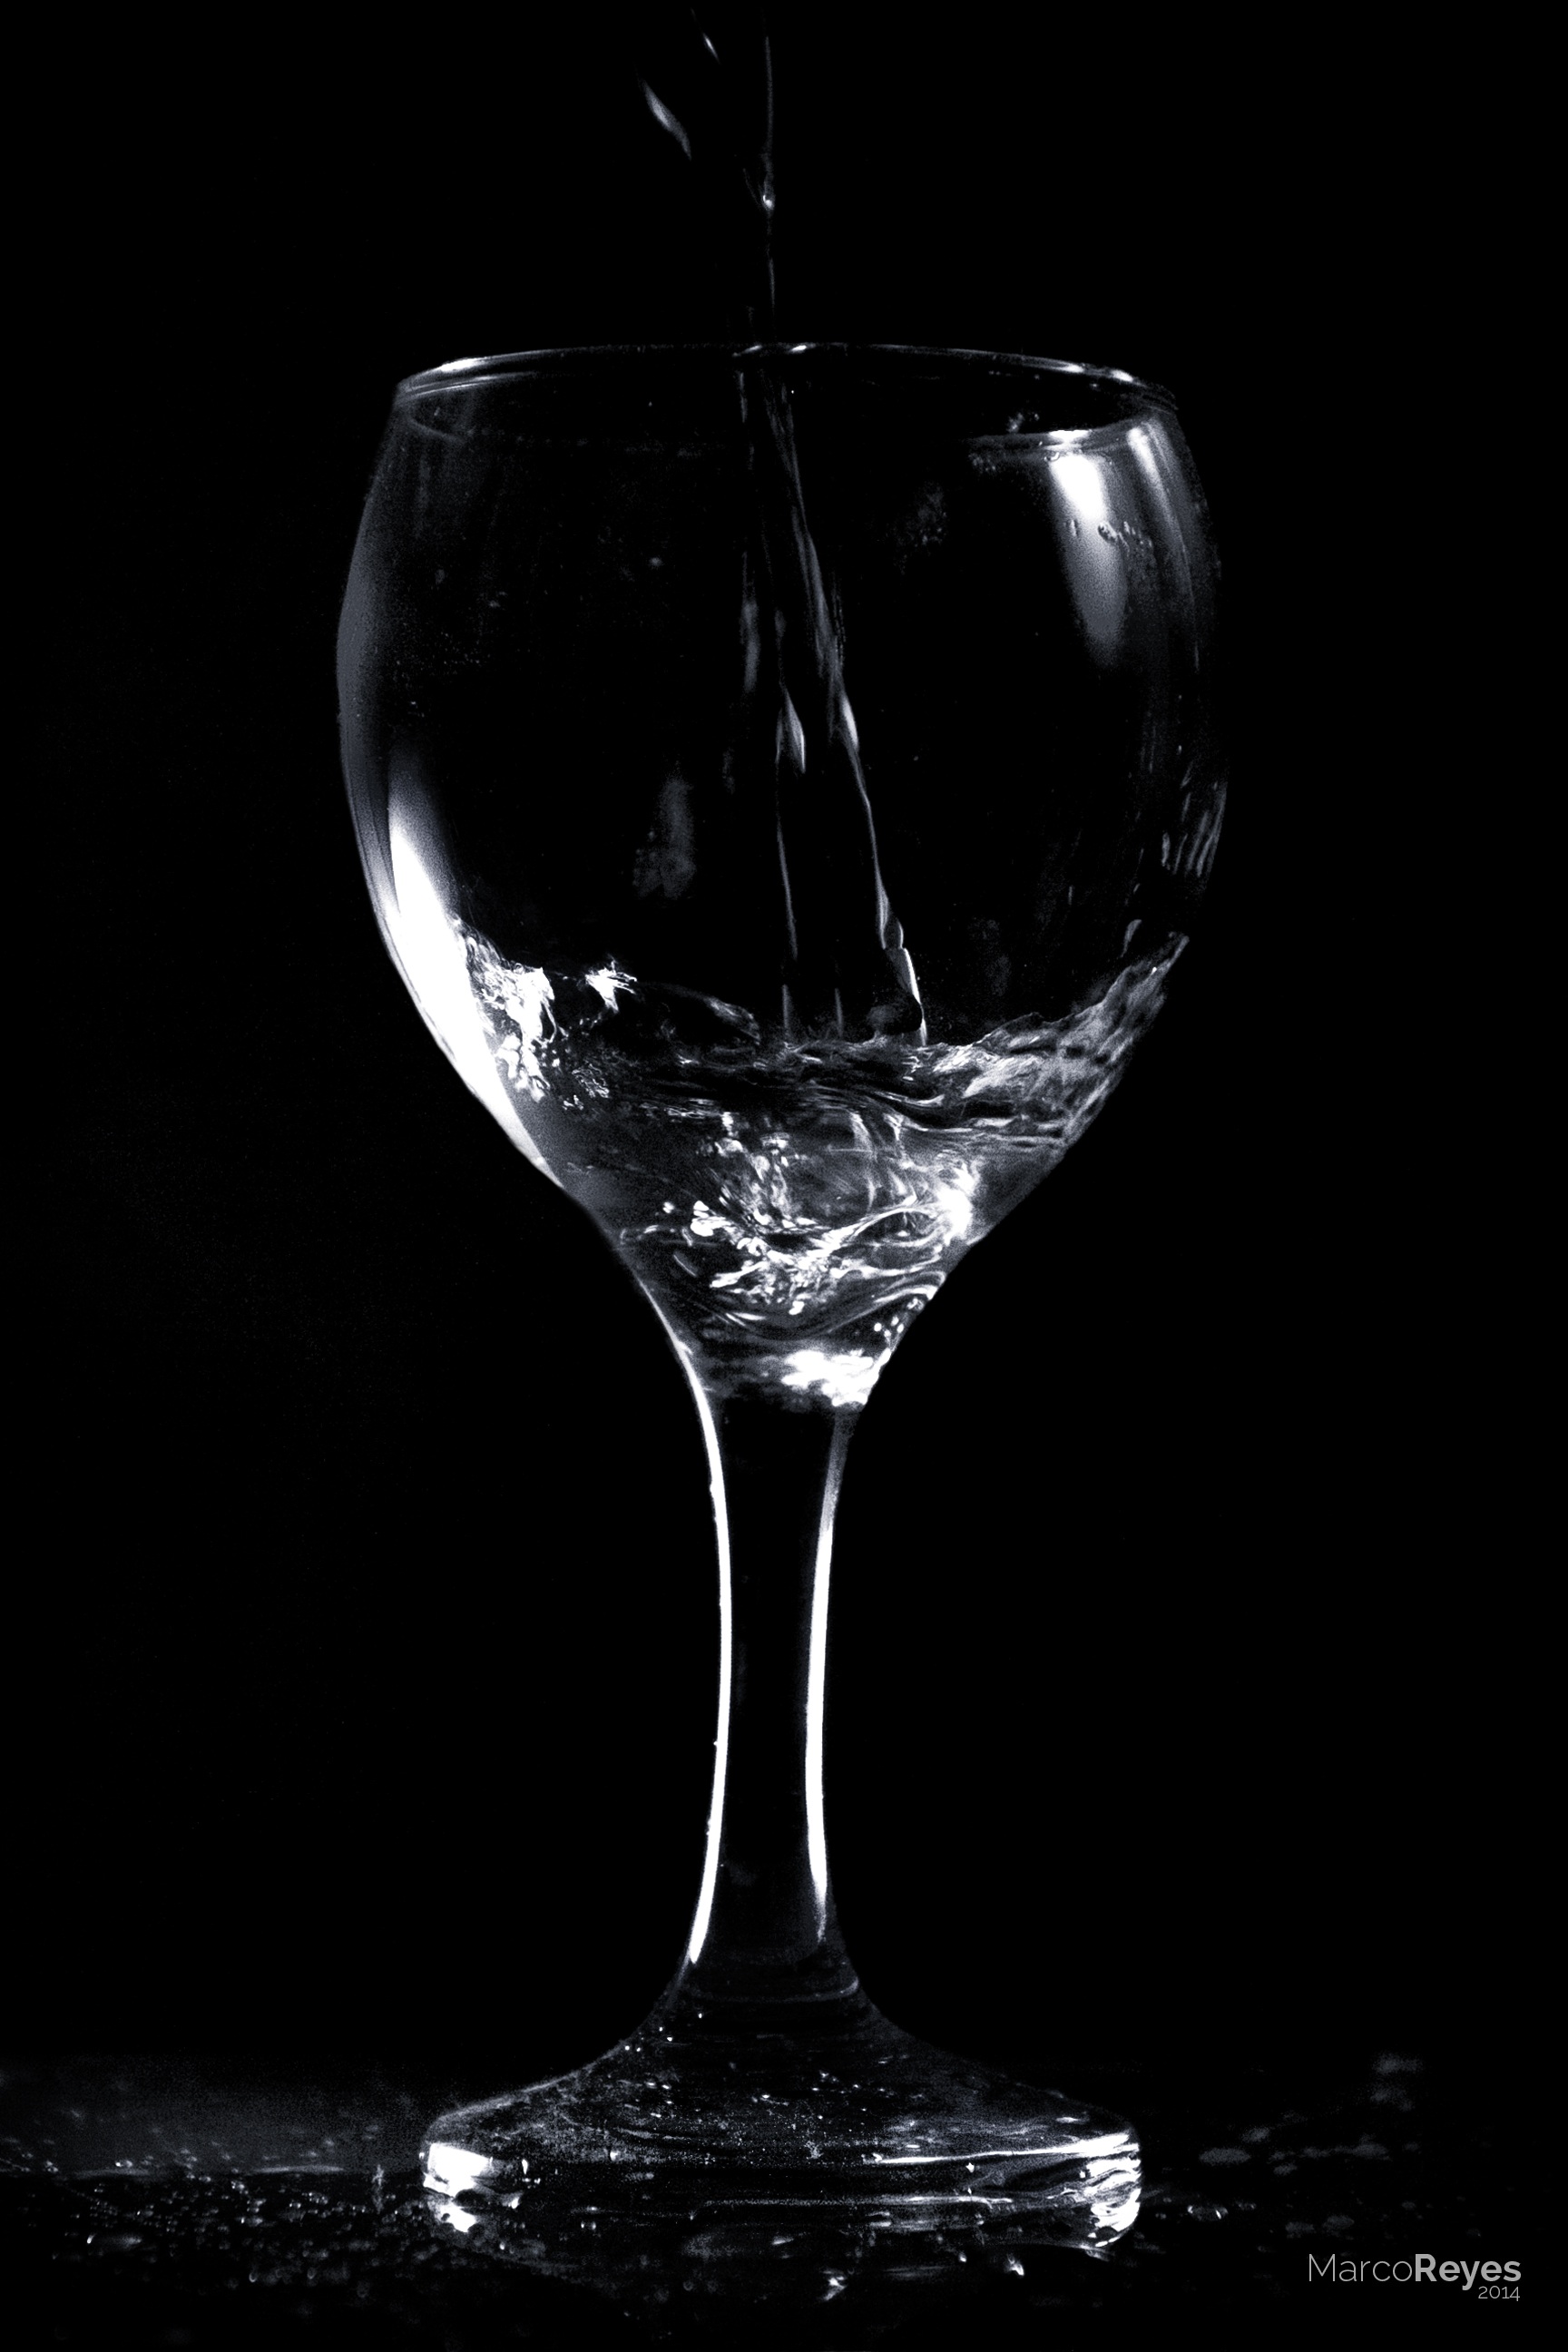
water, liquid, black and white, wine, glass, cup, drink, red wine, tableware, material, wine glass, of course, stemware, alcoholic beverage, still life photography, distilled beverage, drinkware, champagne stemware